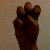
The image shows a hand gesture representing the letter 'E' in Indian Sign Language.